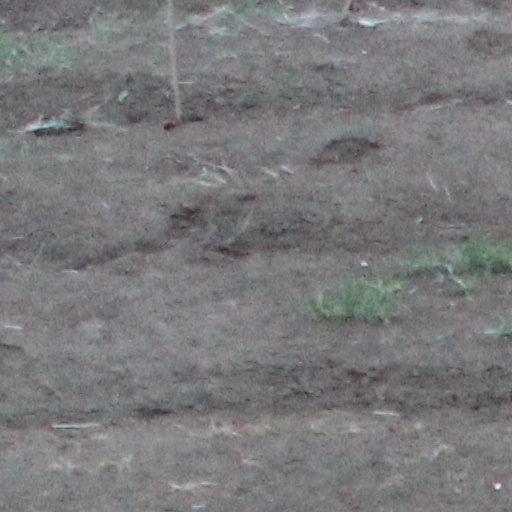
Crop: wheat